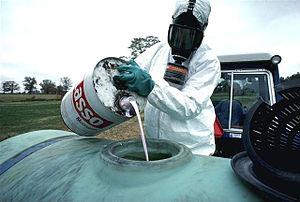
Remplissage d'un épandeur avec l'herbicide Lasso de Monsanto.
Un produit phytosanitaire est un produit chimique ou d'origine naturelle utilisé pour soigner ou prévenir les maladies des végétaux. Par extension, on utilise ce mot pour désigner des produits utilisés pour contrôler des plantes, insectes et champignons.
Les effets des pesticides sur l'environnement comprennent essentiellement des effets sur les espèces non-ciblées. Parce qu'ils sont pulvérisés ou épandus globalement sur les parcelles cultivées, plus de 98 % des insecticides pulvérisés sur les cultures et 95 % des herbicides atteignent une destination autre que leurs cibles.
Depuis 1945, le monde agricole en France a vu la diminution considérable de la petite paysannerie de subsistance et l'avènement des fermes modernes gérées par les paysans-agriculteurs, cultivateurs, éleveurs que l'administration française nomme les exploitants agricoles.
Un pesticide est une substance utilisée pour lutter contre des organismes considérés comme nuisibles. C'est un terme générique qui rassemble les insecticides, les fongicides, les herbicides et les parasiticides conçus pour avoir une action biocide. Les pesticides s'attaquent respectivement aux insectes ravageurs, aux champignons, aux « adventices » et aux vers parasites.